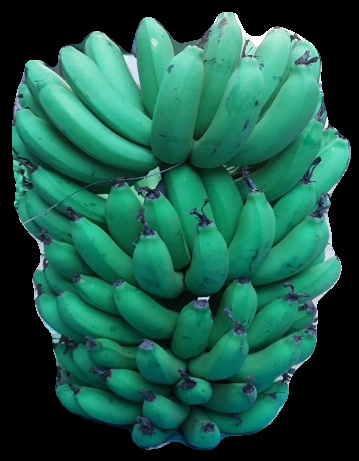
Variety: pachbale
Grade: grade2